Answer in natural language. Consider the 3D positions of the objects in the scene and not just the 2D positions in the image. Is the centerpoint of  Pillow (marked B) at a higher height than Doorway (marked C)? Choose between the following options: no or yes
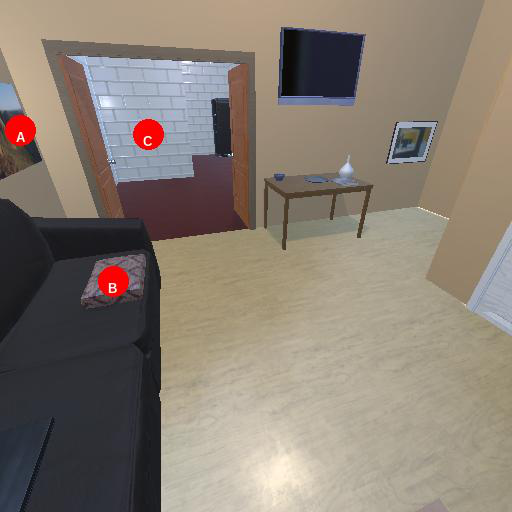
<answer>yes</answer>